List of birds of Mauritius

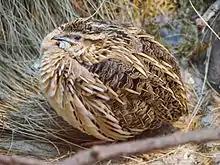
Common quail

Guineafowl are a group of African, seed-eating, ground-nesting birds that resemble partridges, but with featherless heads and spangled grey plumage.